Project America

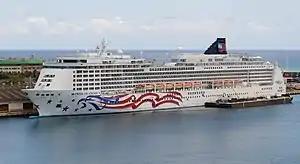
The "Pride of America", a derived version of the Project America ships.

In late 2002, Norwegian Cruise Line contracted Northrop Grumman Ship Systems, the owner of Ingalls, to buy all of the materials, equipment and work performed on the two Project America vessels. All of the materials were towed to Germany and the first ship was completed at Lloyd Werft Shipyard in Bremerhaven. The ship was lengthened as is now plus additional exterior and interior changes were made. This ship was named the "Pride of America" and entered service in 2005.